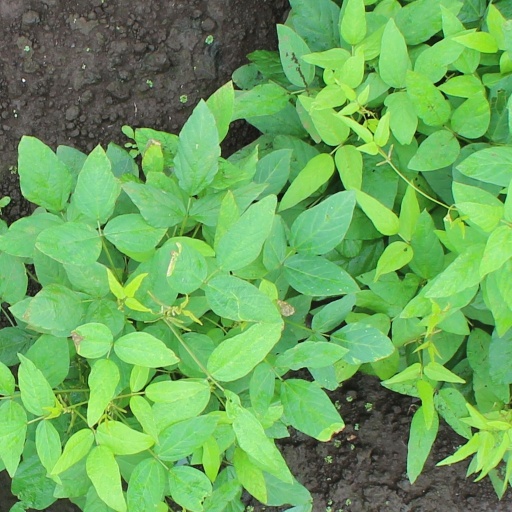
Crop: soybean